Lauderdale-by-the-Sea, Florida

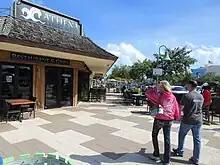
Shops and restaurants around the intersection of Commercial Boulevard and A1A in Lauderdale-by-the-Sea

Lauderdale-by-the-Sea is a town in Broward County, Florida, United States, situated 33 miles north of Miami. The town is part of the South Florida metropolitan area. As of the 2020 census, the population was 6,198.